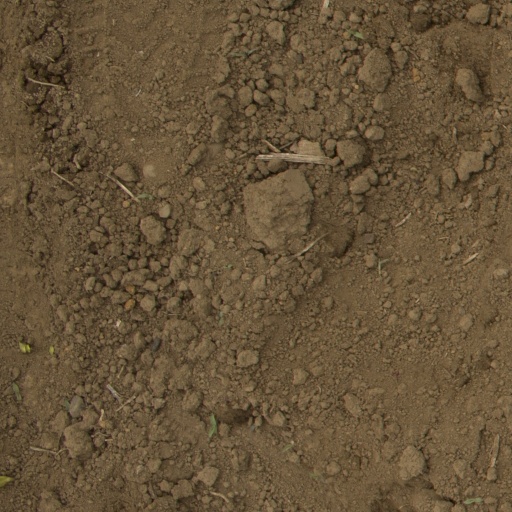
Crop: Jerusalem artichoke